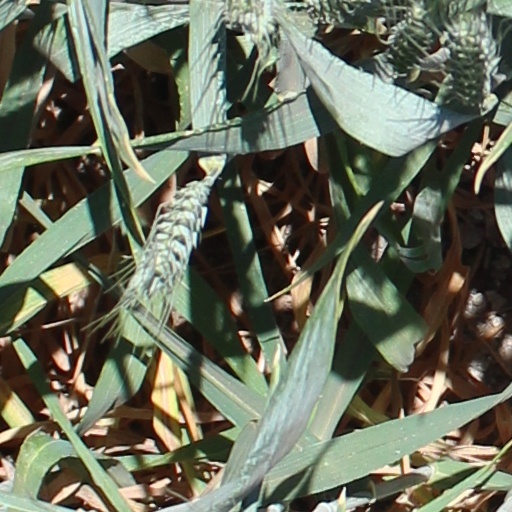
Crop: wheat